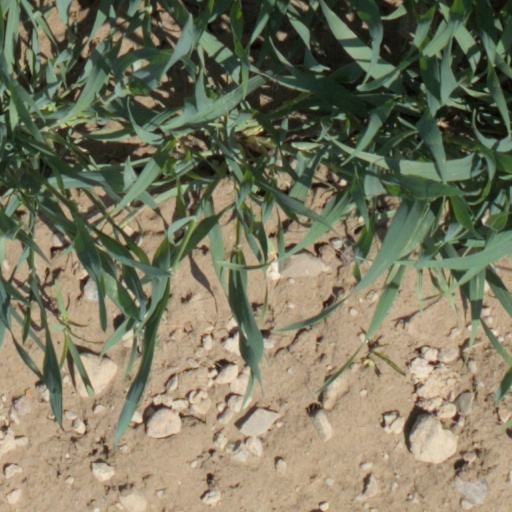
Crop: wheat